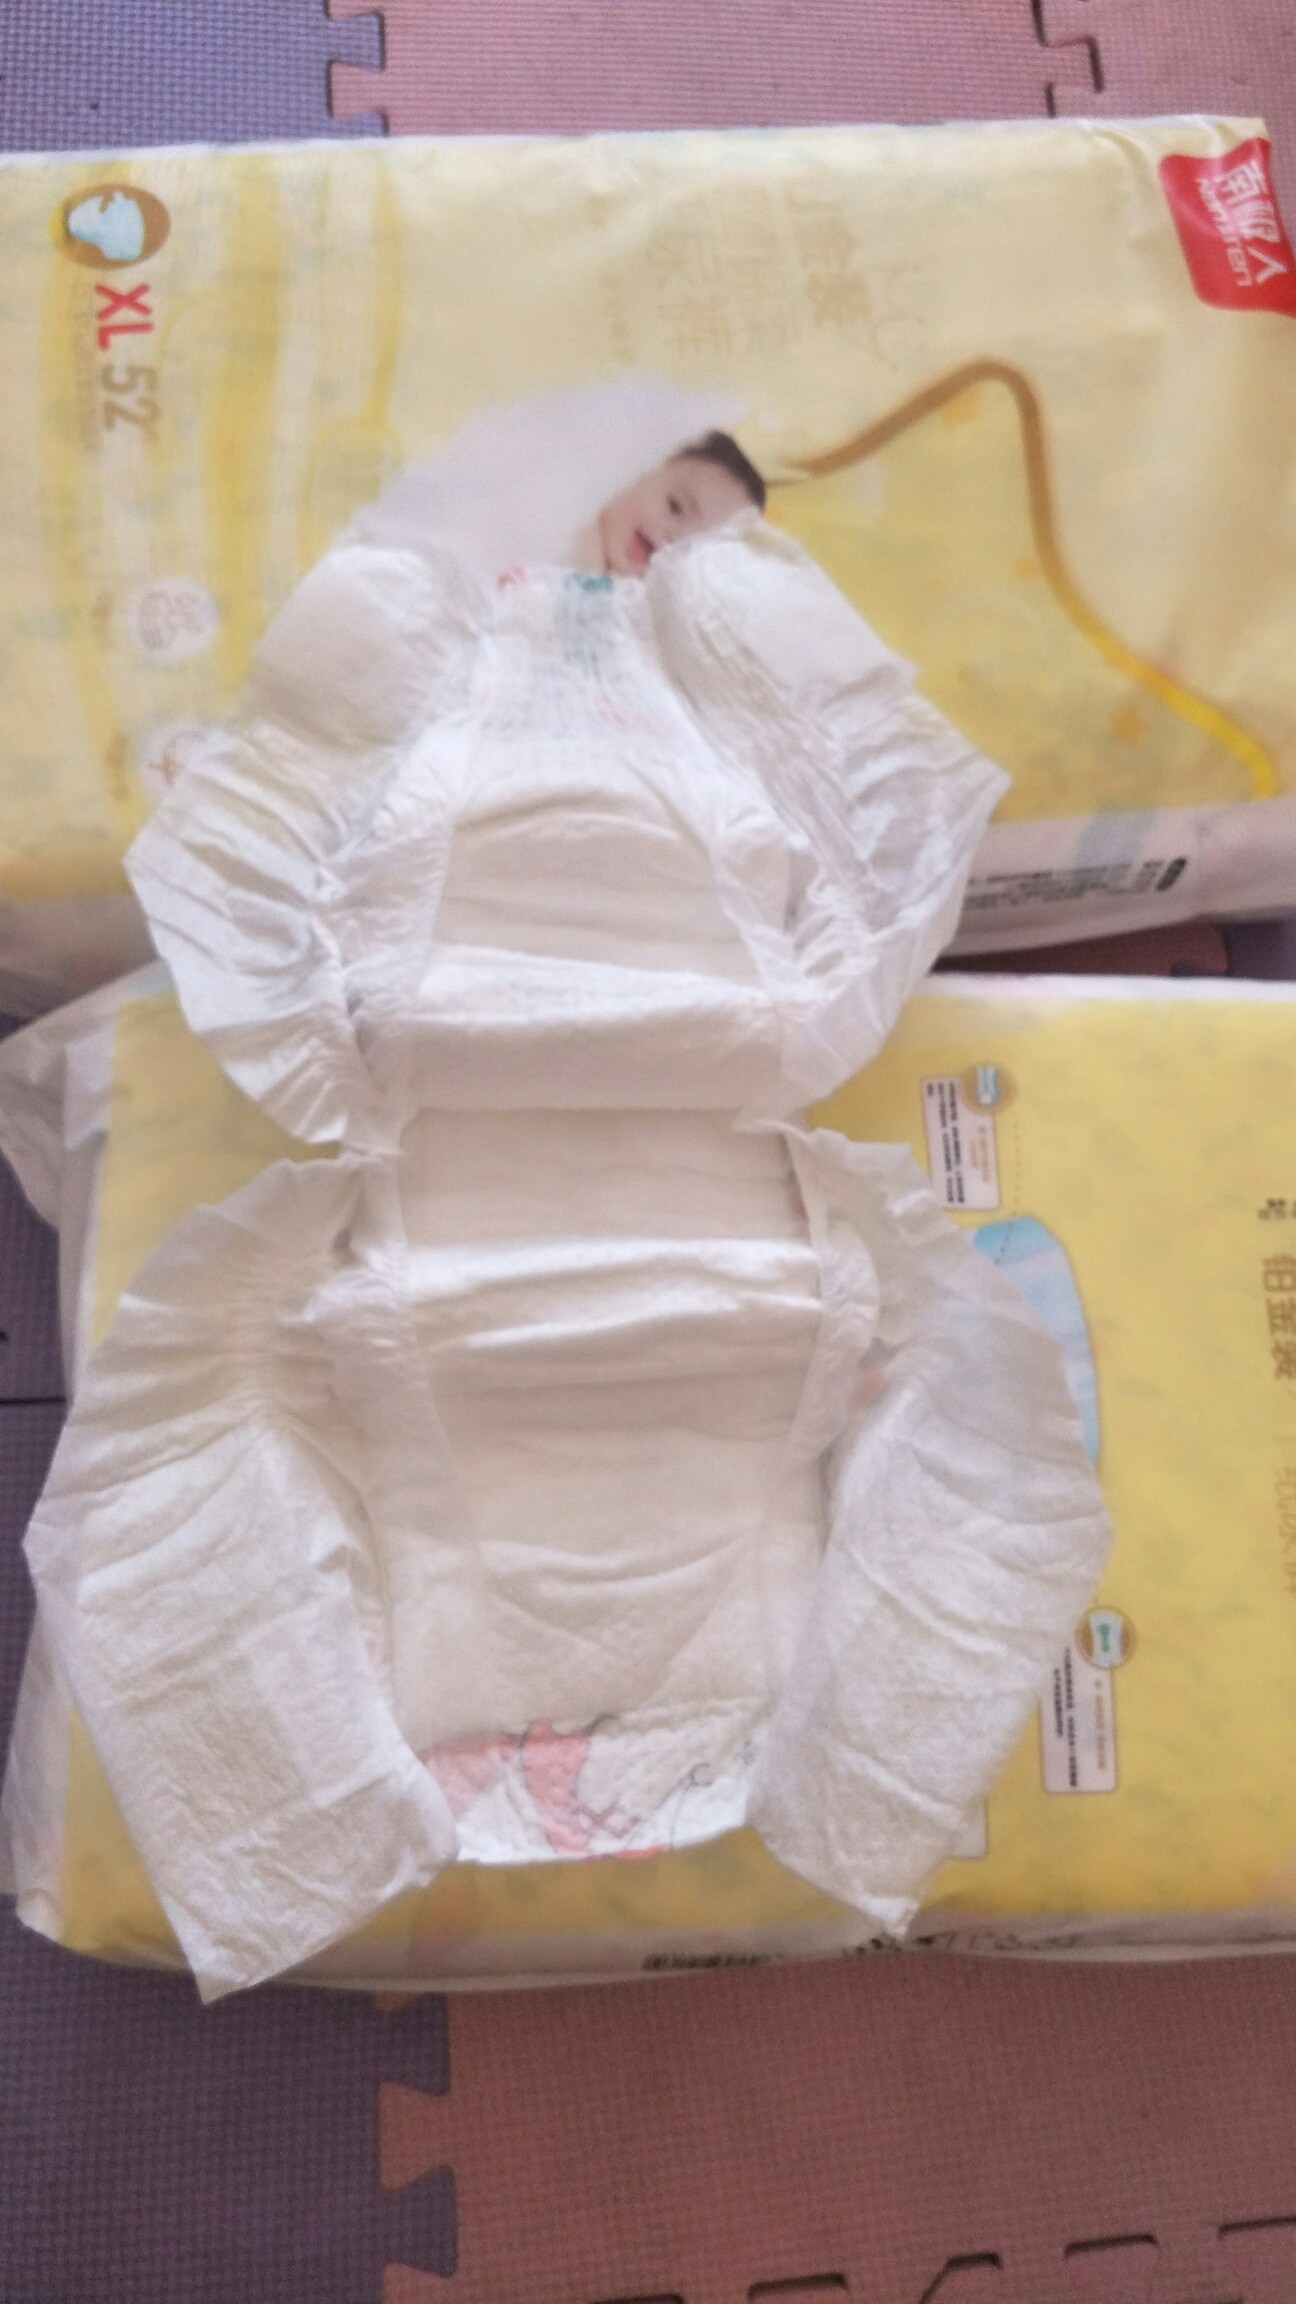
Label: trash